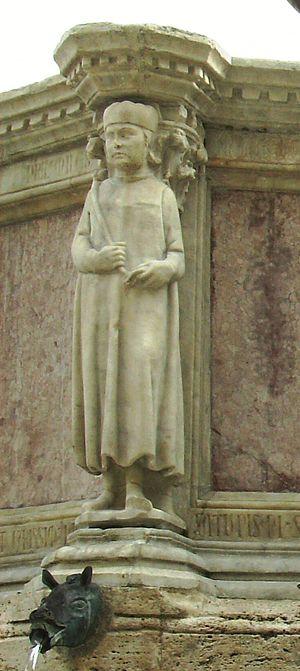
La Fontana Maggiore ou Fontana di Piazza, située sur la Piazza IV Novembre à Pérouse en Ombrie, est un des monuments importants du centre historique, précisément sur la Piazza IV Novembre, entre le palazzo dei Priori et la cathédrale San Lorenzo.